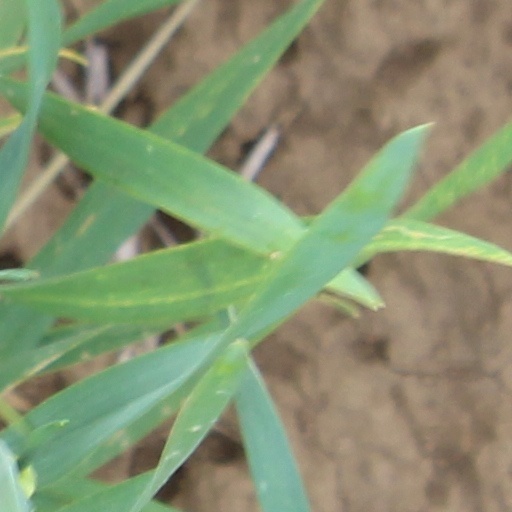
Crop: wheat